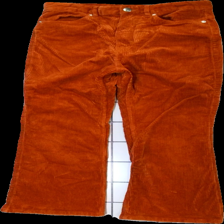
View: front
Type: Trousers
Category: Ladies
Brand: Monki
Colors: Brown
Material: 100% cotton
Cut: Regular
Size: 38
Season: All
Damage location: middle center
Damage 2 location: top center
Damage 3 location: top right
Price range: 50-100
Recommended usage: Reuse
Description: bruna manchester byxor